Ottoman casualties of World War I

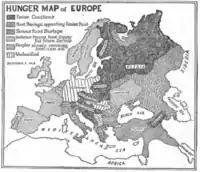
"Hunger Map of Europe", published in December 1918, indicates serious food shortages in most of the territories of the Ottoman Empire, and famine in the eastern parts.

Ottoman casualties of World War I were the civilian and military casualties sustained by the Ottoman Empire during the First World War. Almost 1.5% of the Ottoman population, or approximately 300,000 people of the Empire's 21 million population in 1914, were estimated to have been killed during the war. Of the total 300,000 casualties, 250,000 are estimated to have been military fatalities, with civilian casualties numbering over 50,000. In addition to the 50,000 civilian deaths, an estimated 600,000 to 1.5 million Armenians, 300,000 to 900,000 Greeks, 300,000 Assyrians, and 200,000 Lebanese Maronites were systematically targeted and killed by Turkish authorities either via the military or Kurdish gangs. Likewise, starting in 1916, Ottoman authorities forcibly displaced an estimated 700,000 Kurdish people westward, and an estimated 350,000 died from hunger, exposure, and disease.